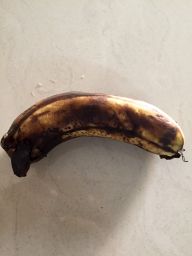
Fruit: Banana
Quality: Bad